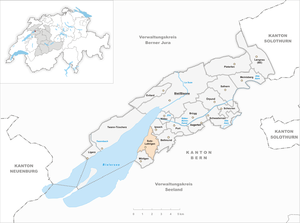
Sutz-Lattrigen est une commune suisse du canton de Berne, située dans l'arrondissement administratif de Bienne.